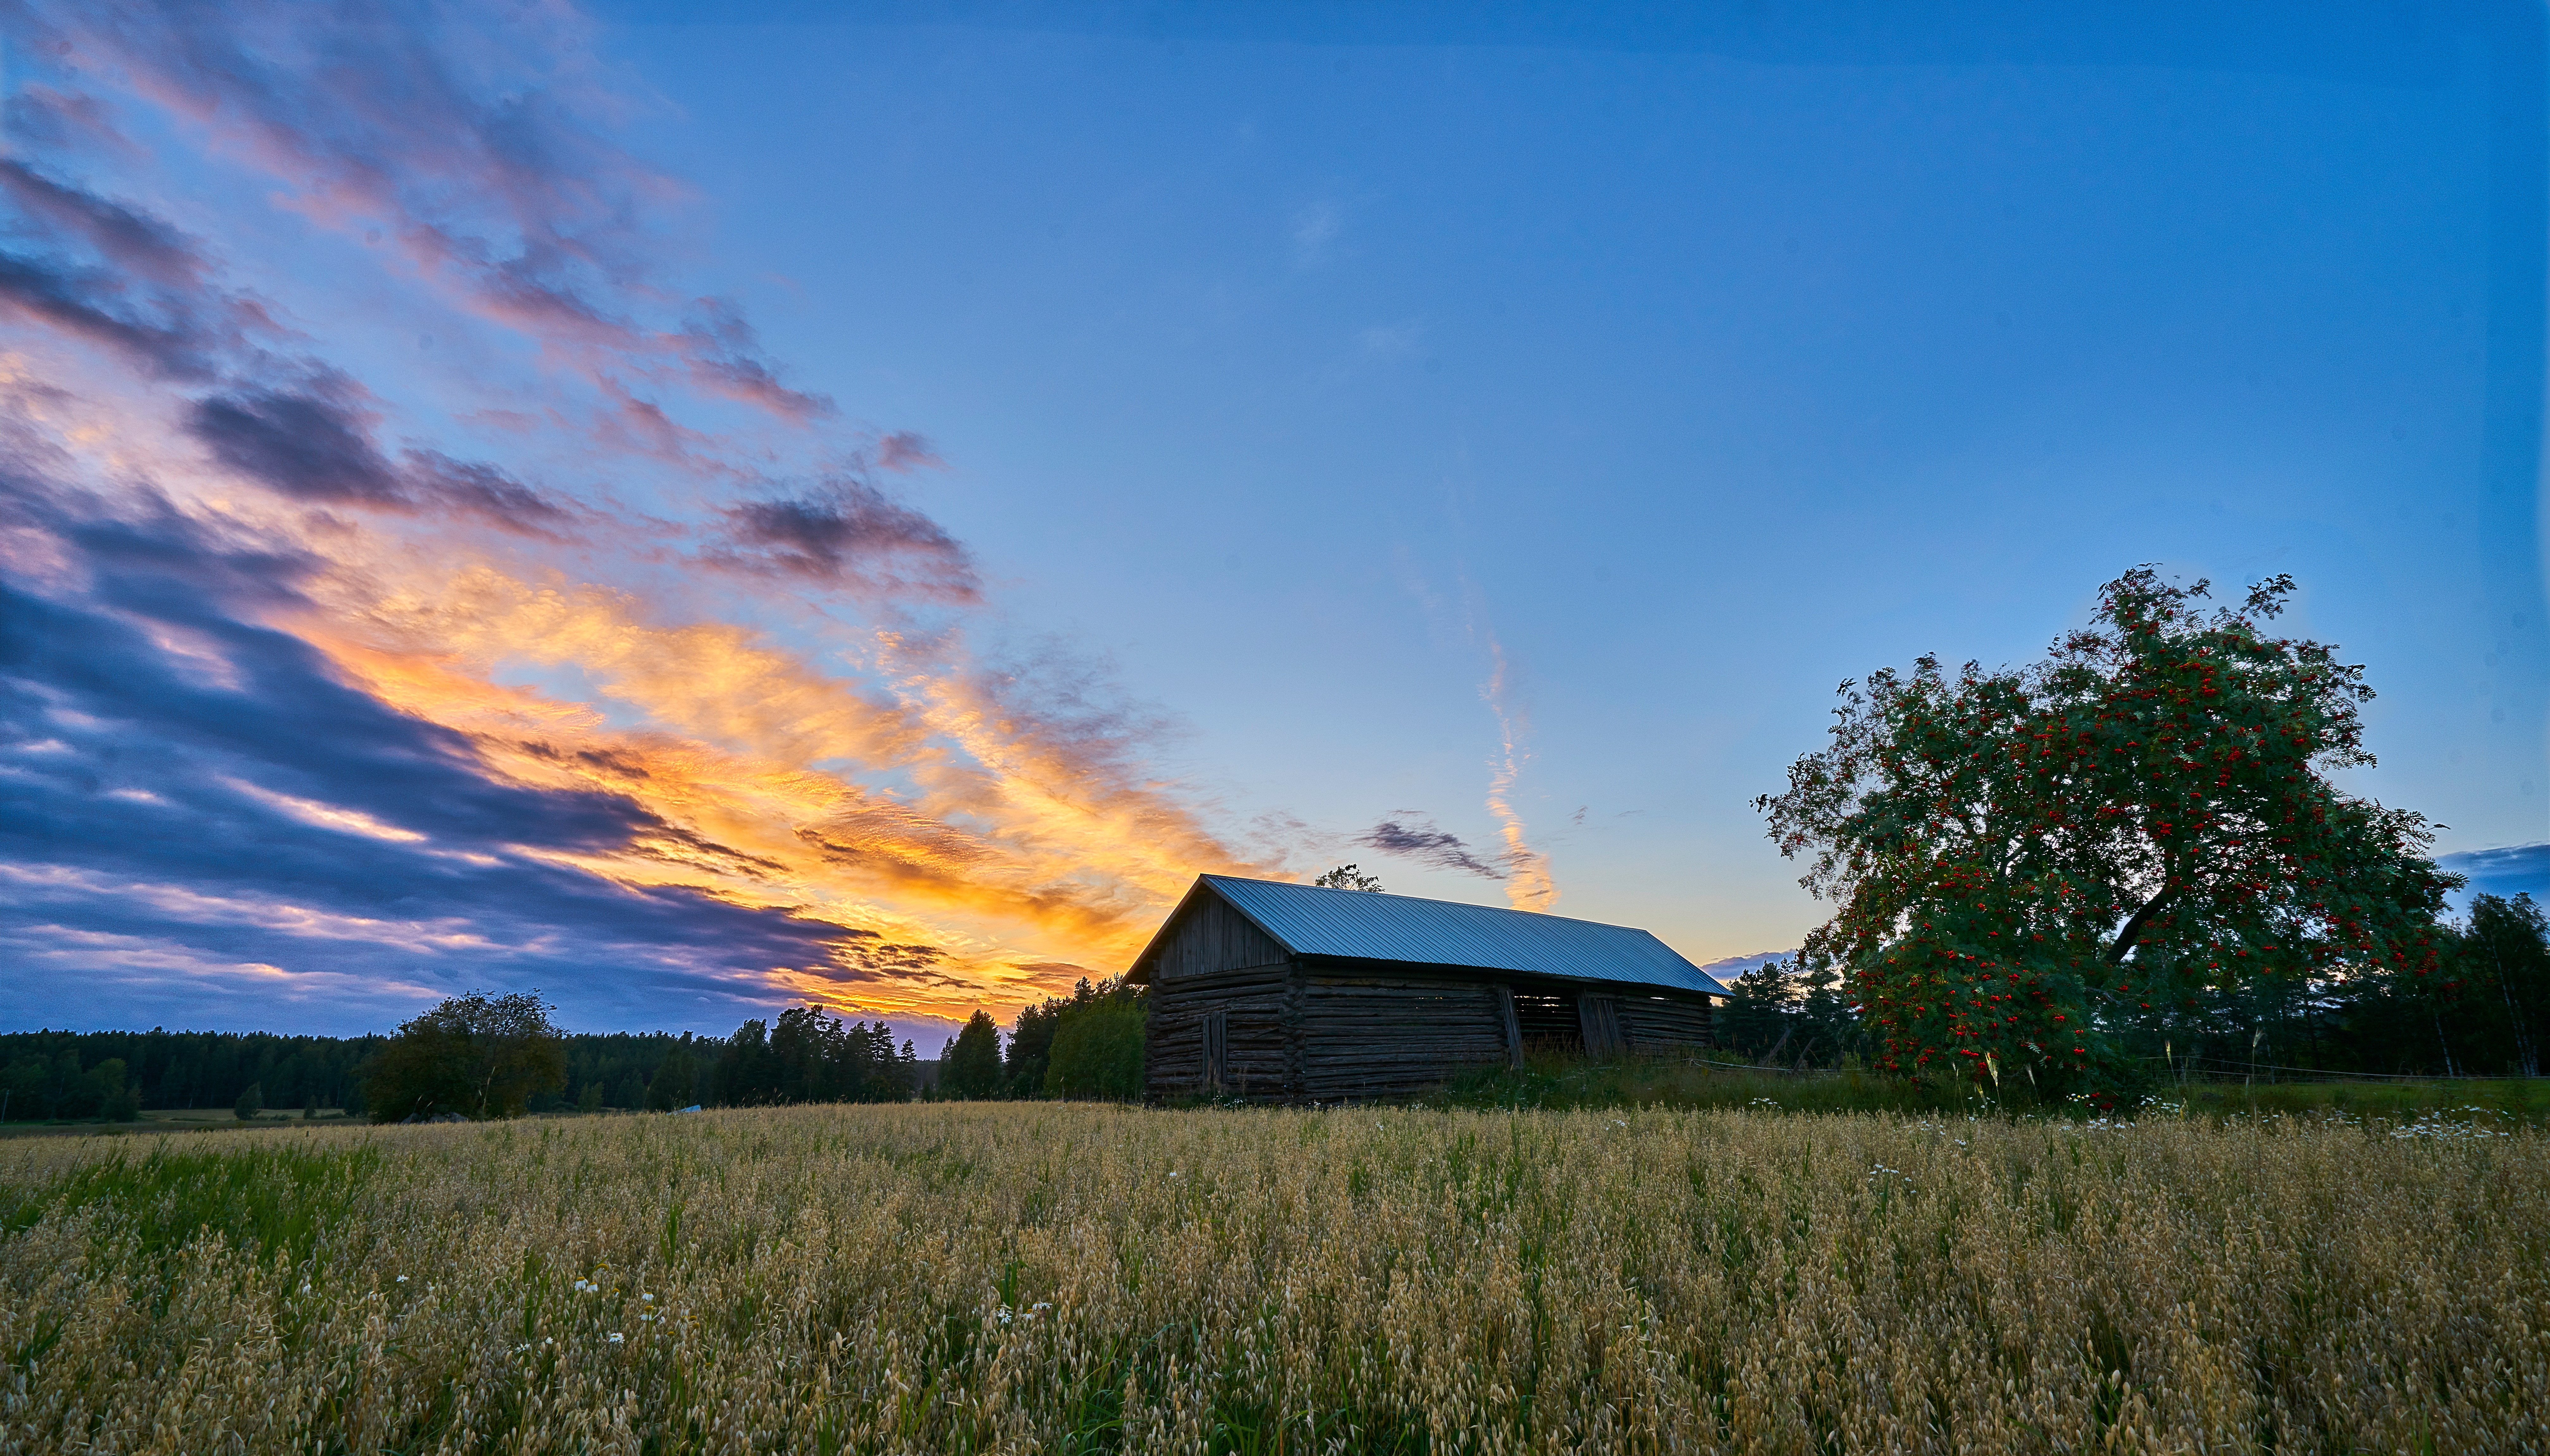
landscape, grass, horizon, cloud, sky, sunset, field, meadow, prairie, sunlight, hill, dusk, agriculture, plain, grassland, rural area, meteorological phenomenon